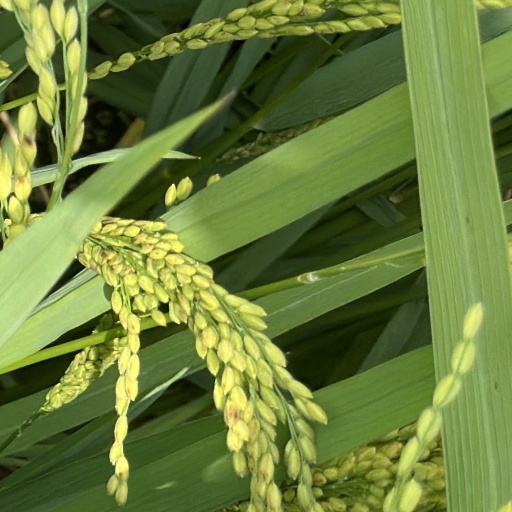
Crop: rice